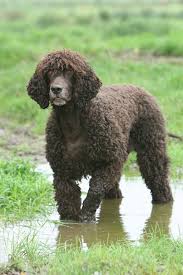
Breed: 219-n000066-Irish_water_spaniel